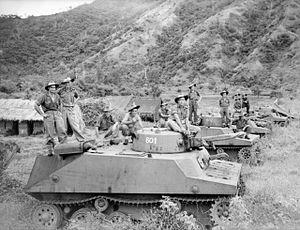
La campagne de Nouvelle-Bretagne est une série de batailles s'échelonnant de décembre 1943 à août 1945, pendant la campagne de Nouvelle-Guinée lors de la Seconde Guerre mondiale. Les forces australo-américaines menèrent des débarquements successifs en Nouvelle-Bretagne, destinés à accentuer l'isolement de la base japonaise de Rabaul qui était alors la plus grande base militaire et logistique de l'Empire du Japon dans le sud du Pacifique où étaient stationnés plus de 100 000 de ses civils et militaires.